Wonderland (fictional country)

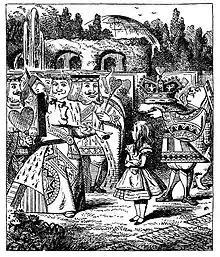
The royal garden in Wonderland

Wonderland, the surreal and whimsical setting of "Alice's Adventures in Wonderland" by Lewis Carroll, is a world where conventional geography and logic are turned upside down. Alice enters this bizarre world through a rabbit hole, leading her to a hall of doors, each offering passage to different, unpredictable parts of Wonderland. This dreamlike landscape includes a beautiful but initially inaccessible garden, a pool formed by Alice's own tears, and a magical mushroom with the power to alter her size. The geography further unravels with scenes like the Mad Hatter's perpetual tea party, set at an endlessly long table outdoors, and the Queen of Hearts’ croquet ground, where flamingos serve as mallets and hedgehogs as balls. The courtroom, where Alice witnesses an absurd trial, encapsulates the chaotic and arbitrary nature of Wonderland. Throughout her journey, Alice navigates a constantly shifting environment that mirrors her inner experiences, emphasizing themes of transformation, disorientation, and the challenges of growing up in a world where nothing is as it seems.